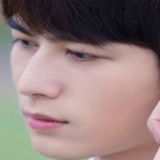
diễn viên Trần Học Đông